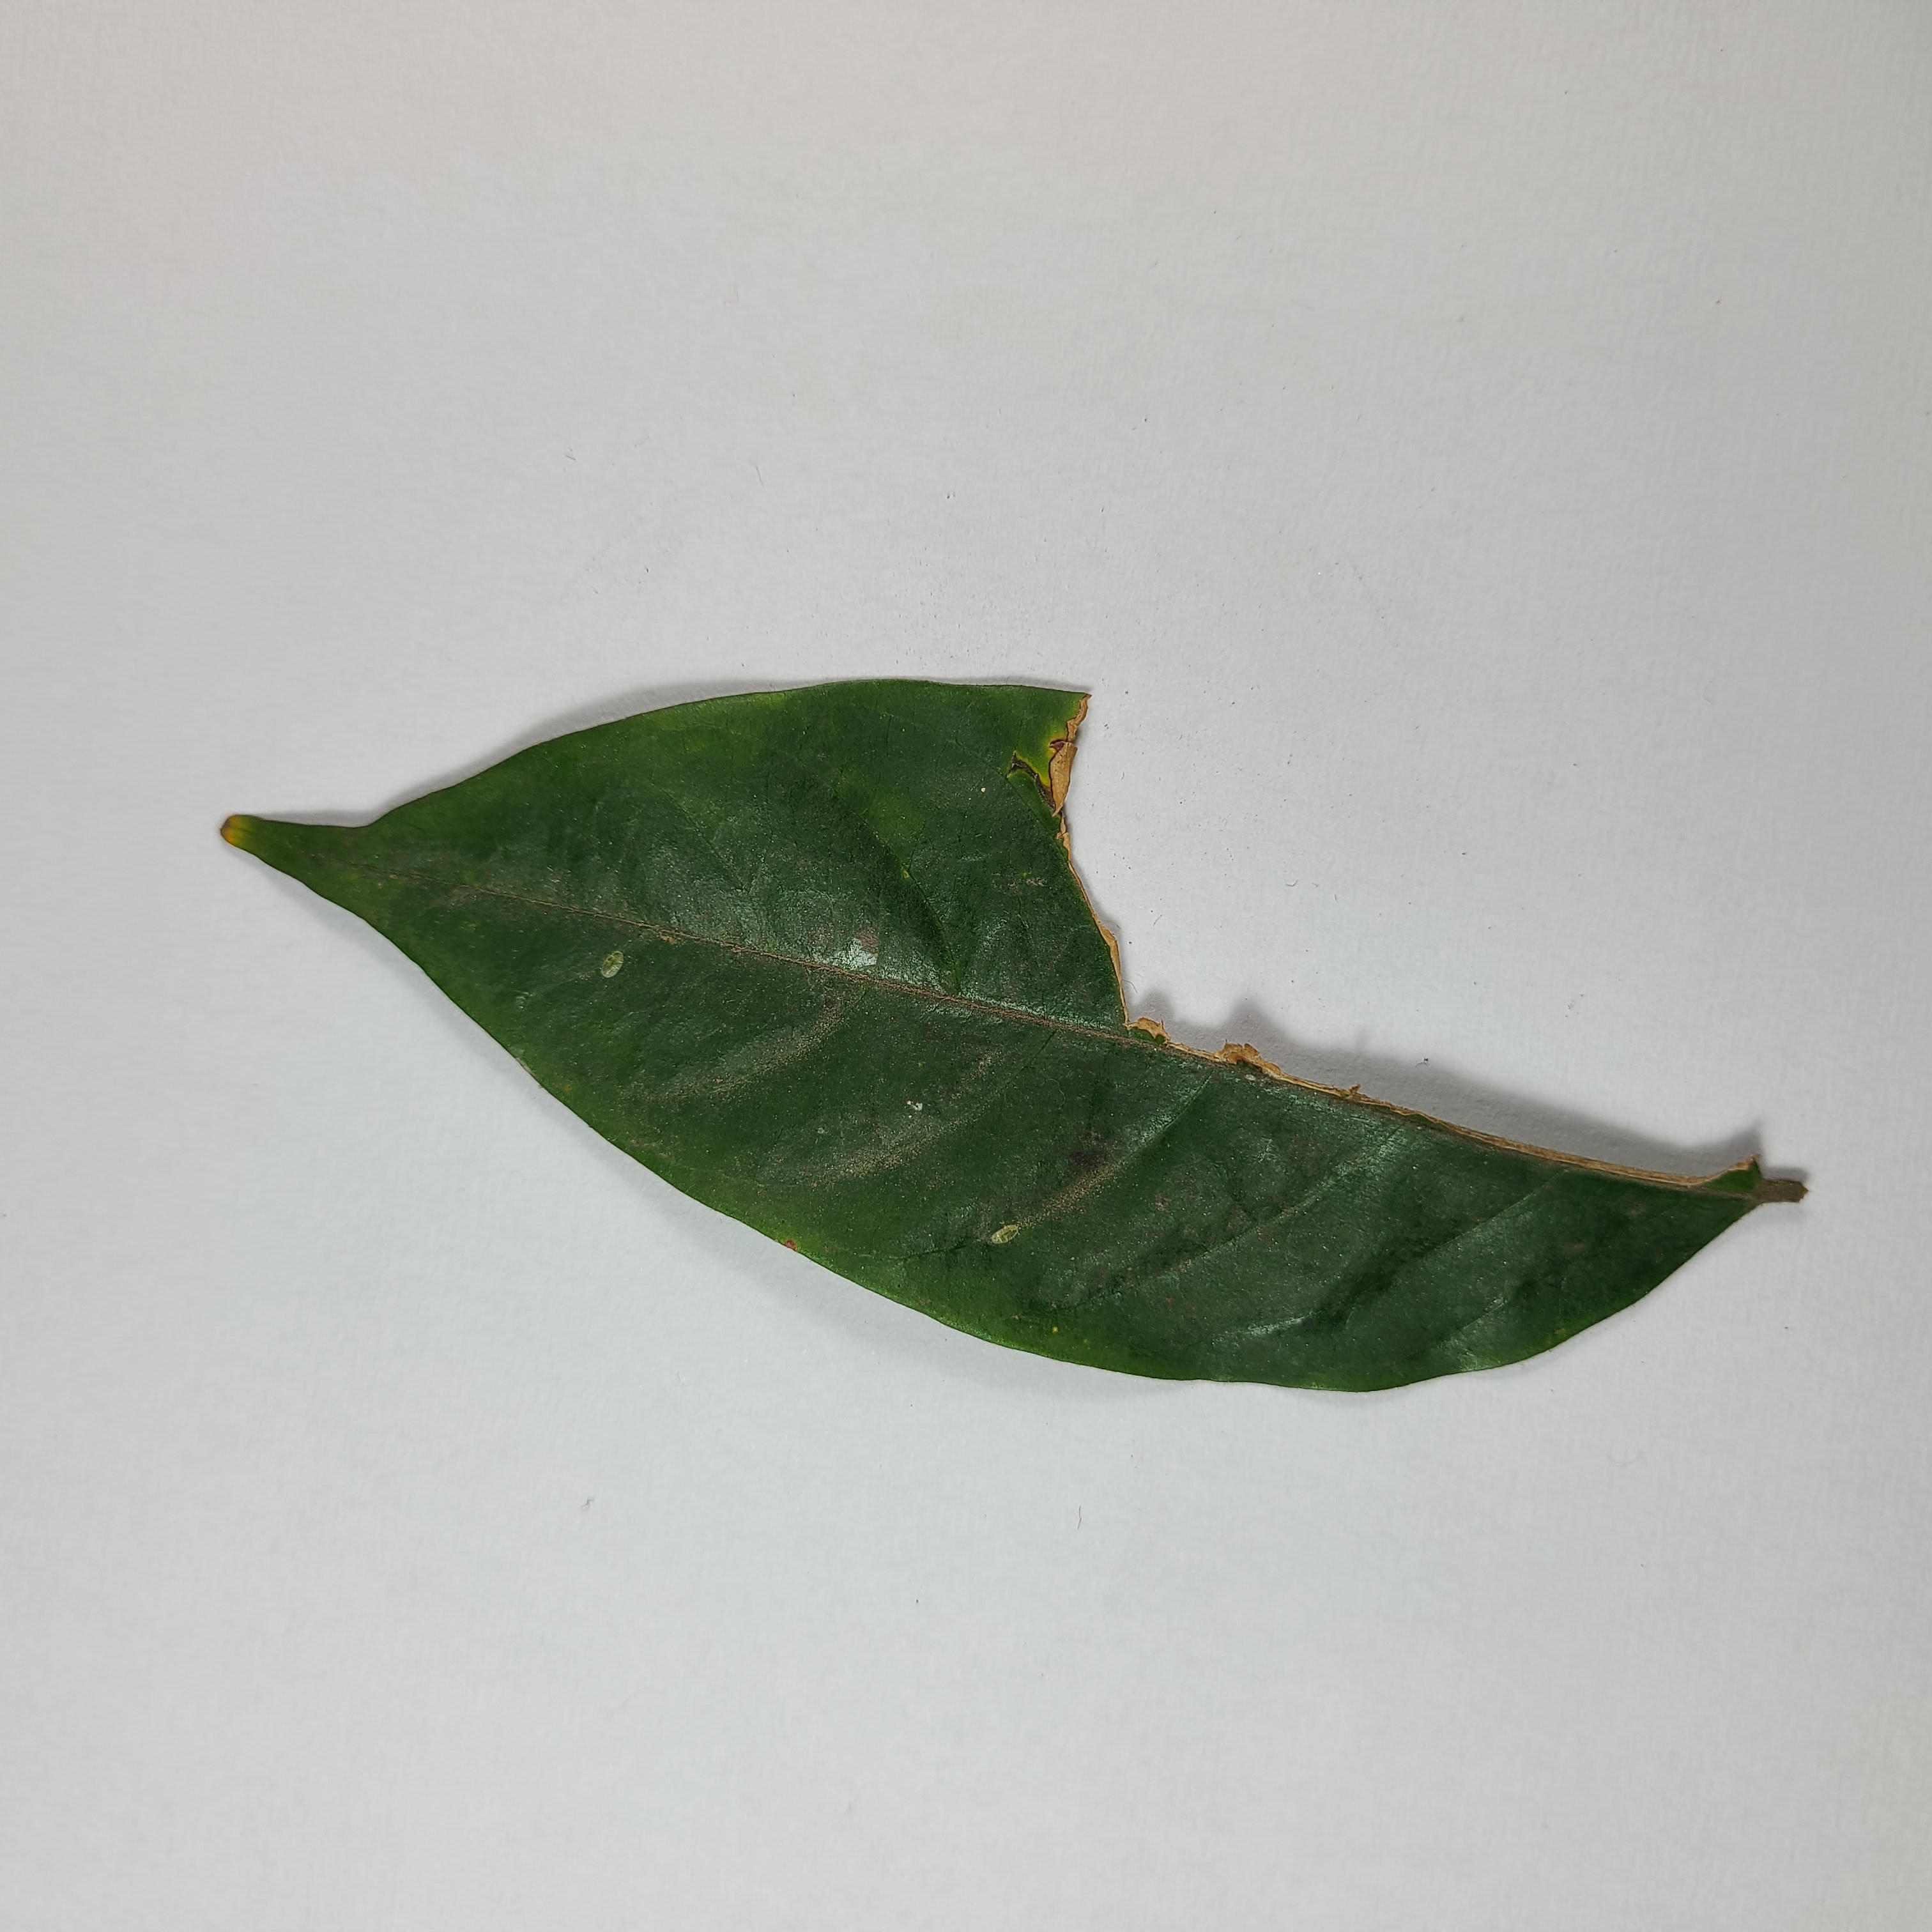
Label: Insect Hole leaves